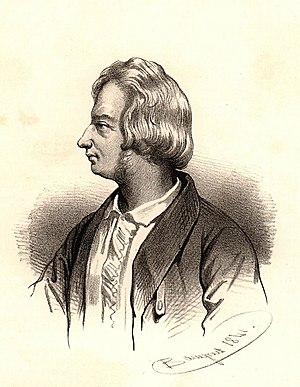
Lithographie, 1848
Pierre-Simon Ballanche, né à Lyon le 4 août 1776 et mort à Paris le 12 juin 1847, est un écrivain et philosophe français.